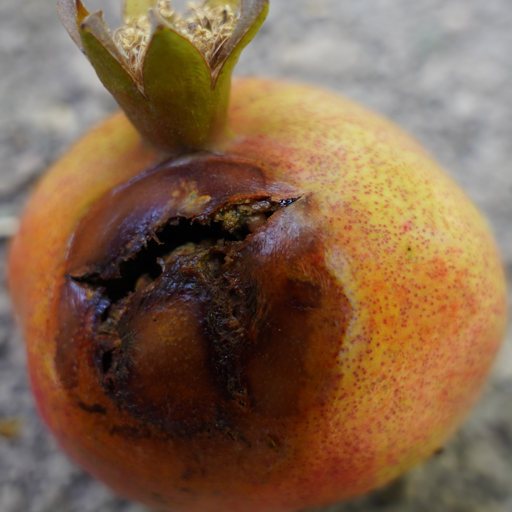
Label: Ectomyelois ceratoniae